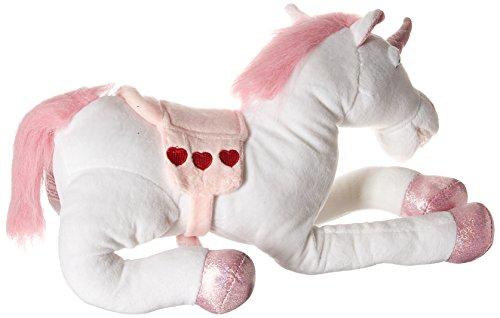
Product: WALIKI Children's Pillow Pet Couch Chair (Large Oversized Stuffed Plush Unicorn Huge Animal)
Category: Toys & Games | Stuffed Animals & Plush Toys | Plush Pillows
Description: Stuffed unicorn will look great in any room.
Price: $99.99
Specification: ProductDimensions:42x18x24inches|ItemWeight:8pounds|ShippingWeight:8.81pounds(Viewshippingratesandpolicies)|ASIN:B00G5RDH70|Californiaresidents:ClickhereforProposition65warning|Itemmodelnumber:HUGE-01|Manufacturerrecommendedage:3yearsandup